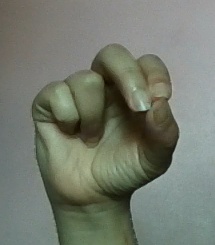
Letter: gaaf